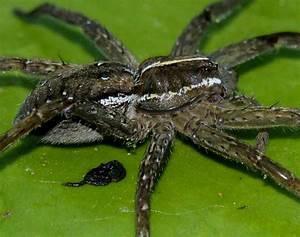
spider